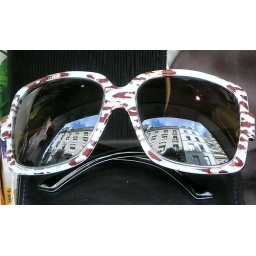
Retro sunglasses in a boutique window reflecting the buildings across the street; rue de l'Annunciation, Paris. June 09